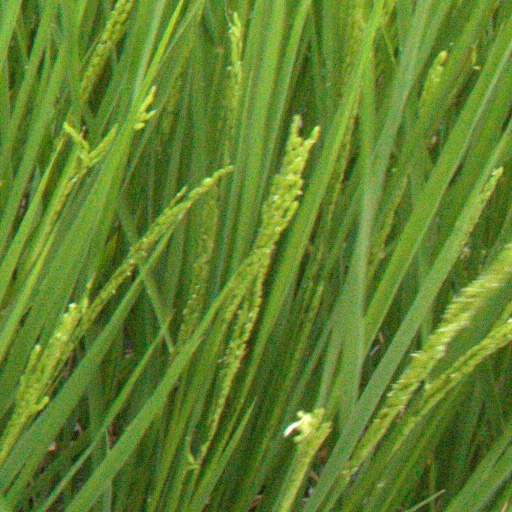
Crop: rice